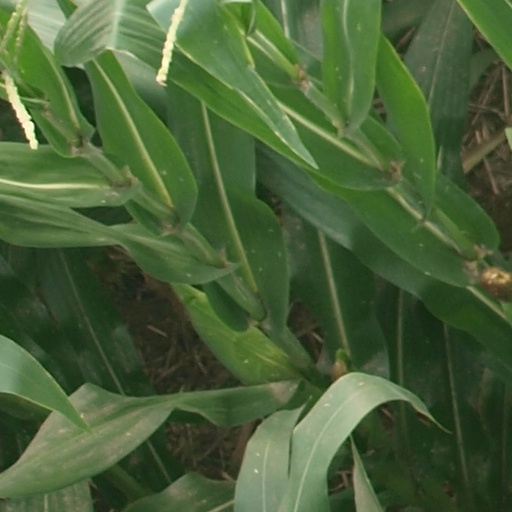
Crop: maize; corn